Riga offensive (1917)

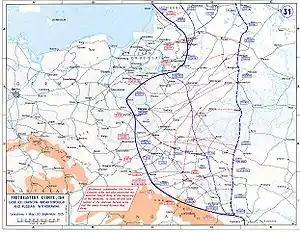
The new front lines after the Great Retreat in 1915.

After the successful Gorlice–Tarnów offensive by Germany and Austria-Hungary from May to July 1915 led to the elimination of Russia's entire Polish salient, the Great Retreat saw Russia also abandon much of western Belarus and Lithuania. During the retreat the armies of the Russian Northwestern Front moved further apart, leaving a gap in the area around Vilnius, and so the army group was split into two on 17 August 1915: the Northern Front was established in Riga and the Western Front in Minsk, by an order of the Russian high command, the Stavka. The German Tenth Army under Paul von Hindenburg initially wanted to break through the Vilnius–Kaunas gap to then turn from the north and capture Minsk, a major Russian communication and transportation center in the region. A force of several German cavalry divisions began advancing near Dvinsk, in between Minsk and Riga, but in response to this, several Russian armies were sent into a counterattack. This led the Germans to withdraw and allowed the Russians to re-establish the front line running approximately from Riga to the southeast to Dvinsk, and then south to Minsk. The new positions left German troops on the doorsteps of Riga, and the Stavka tasked the Twelfth Army with defending the city.